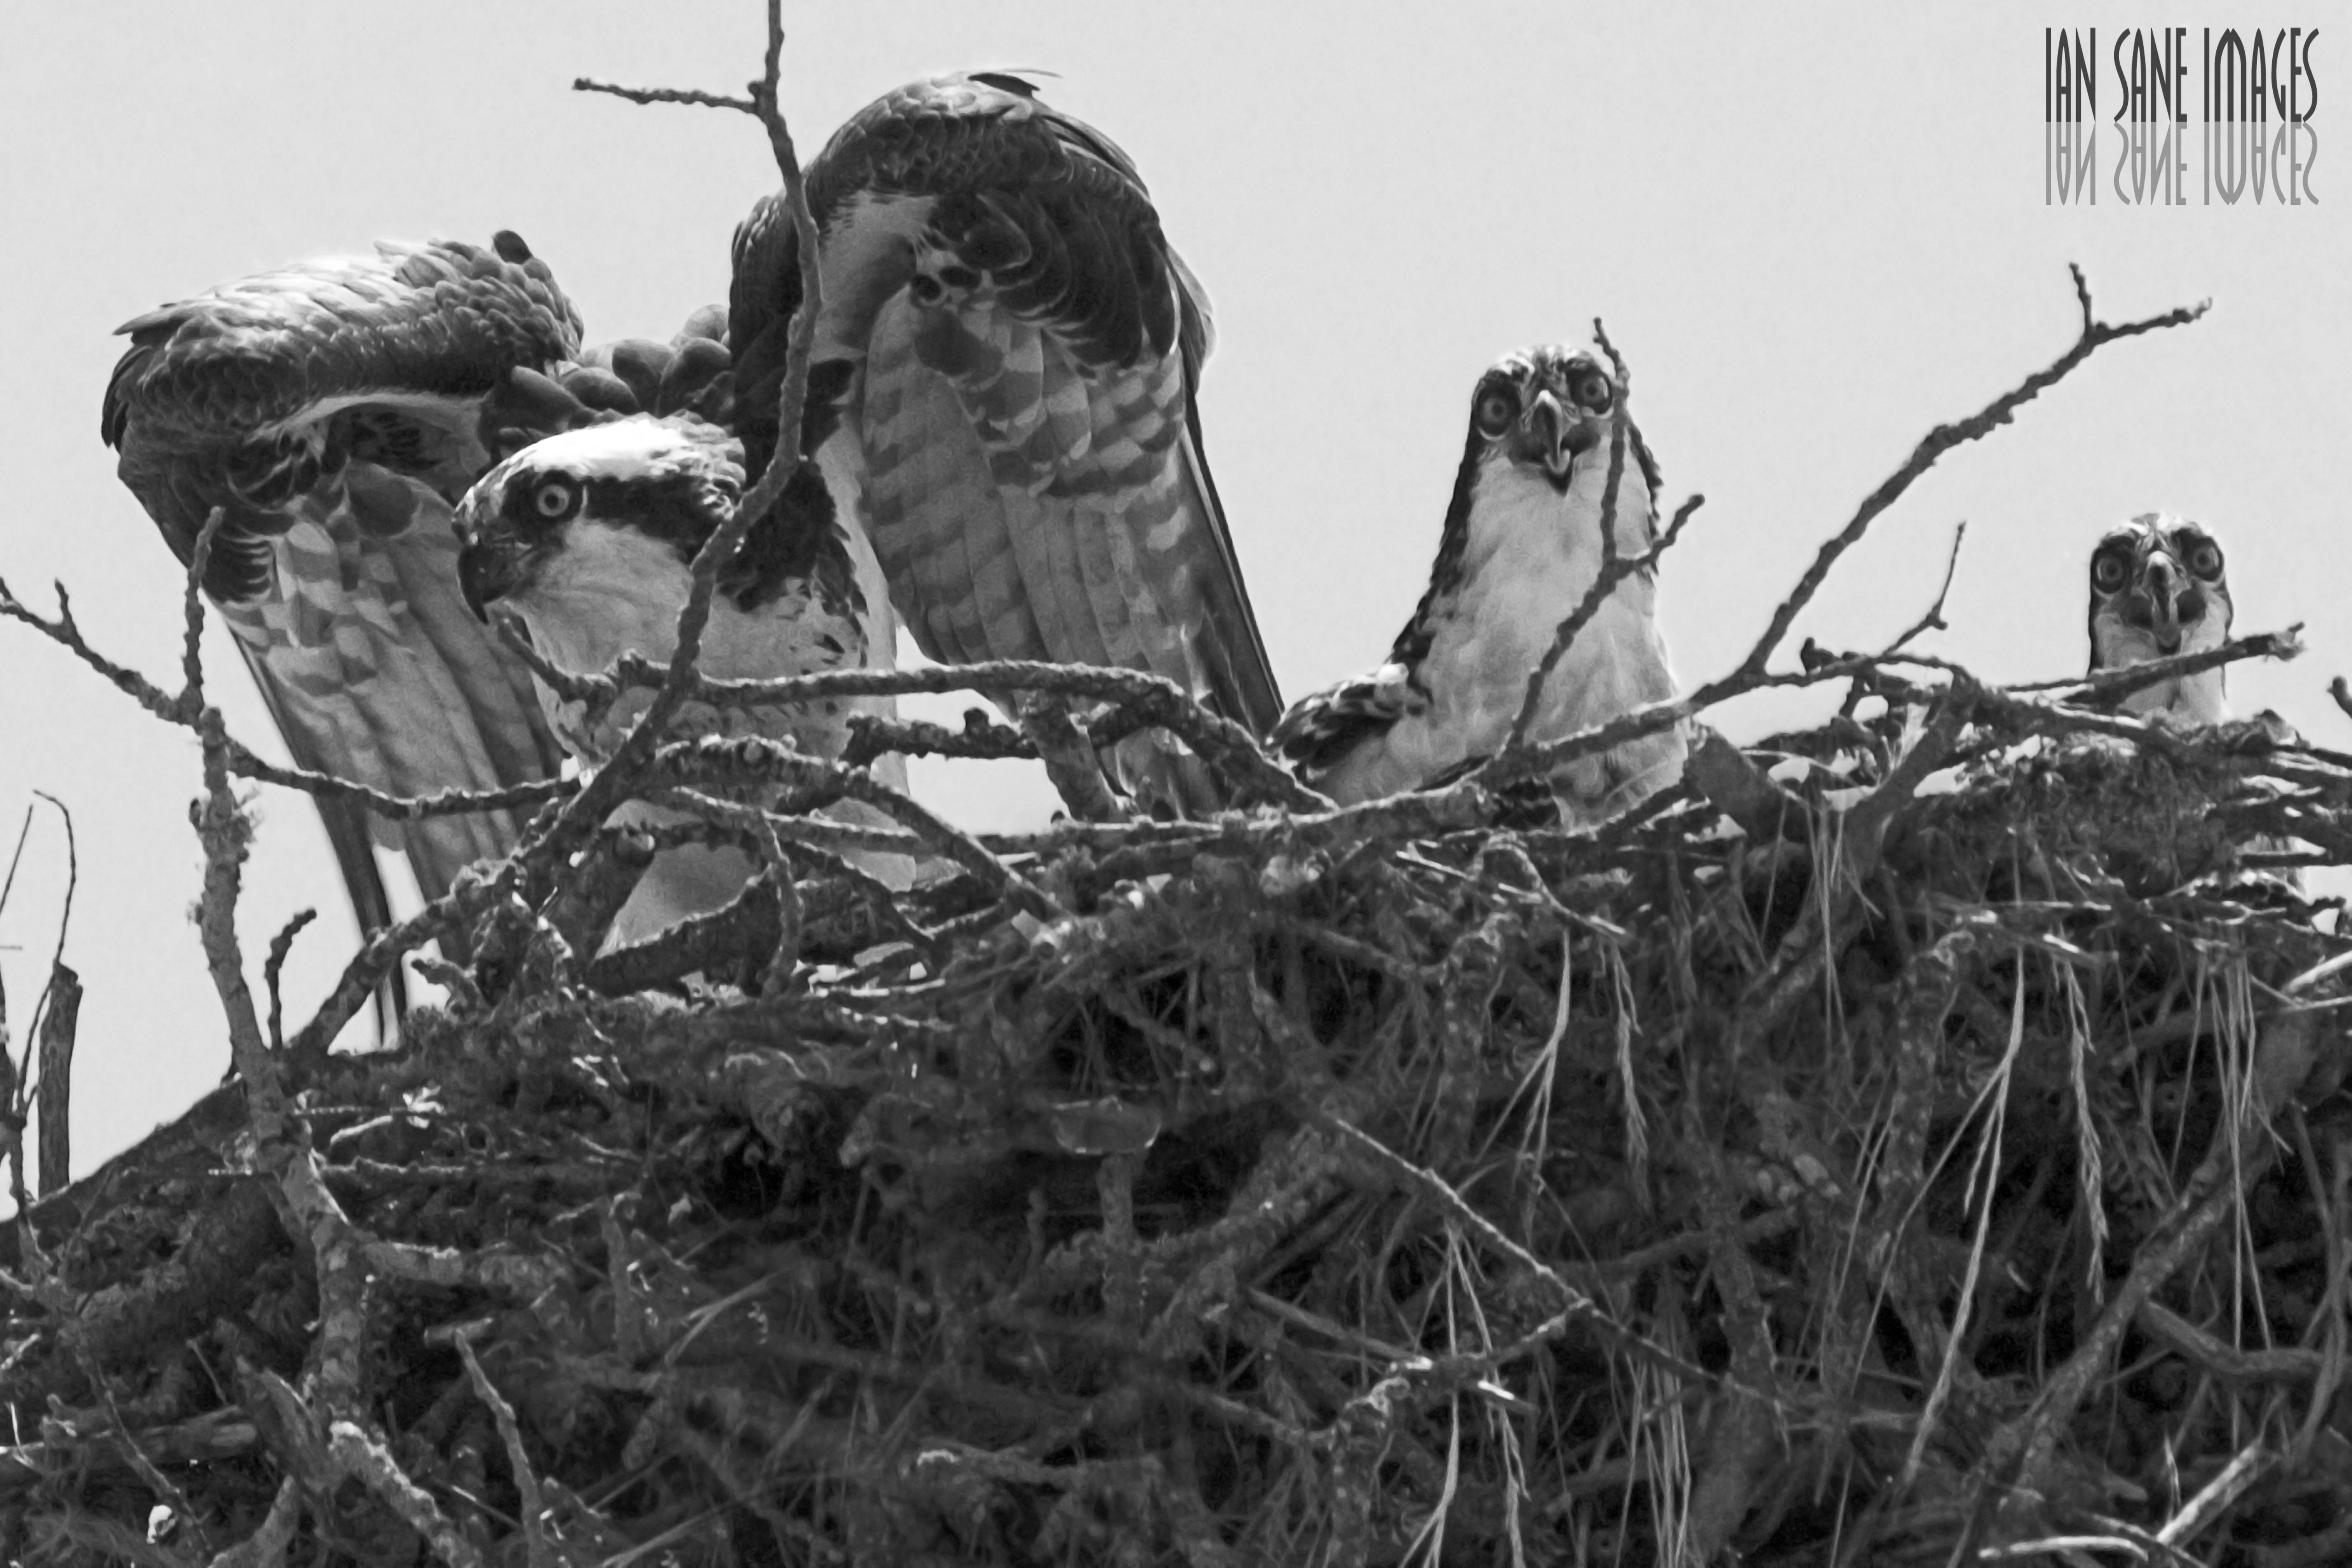
open, bird, black and white, white, photography, wildlife, eagle, black, monochrome, stork, bird of prey, panting, living, family, angel, the, mount, images, osprey, nest, staring, oregon, sticks, ian, in, sane, mouths, monochrome photography, ciconiiformes